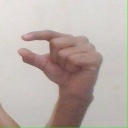
अक्षर: ग